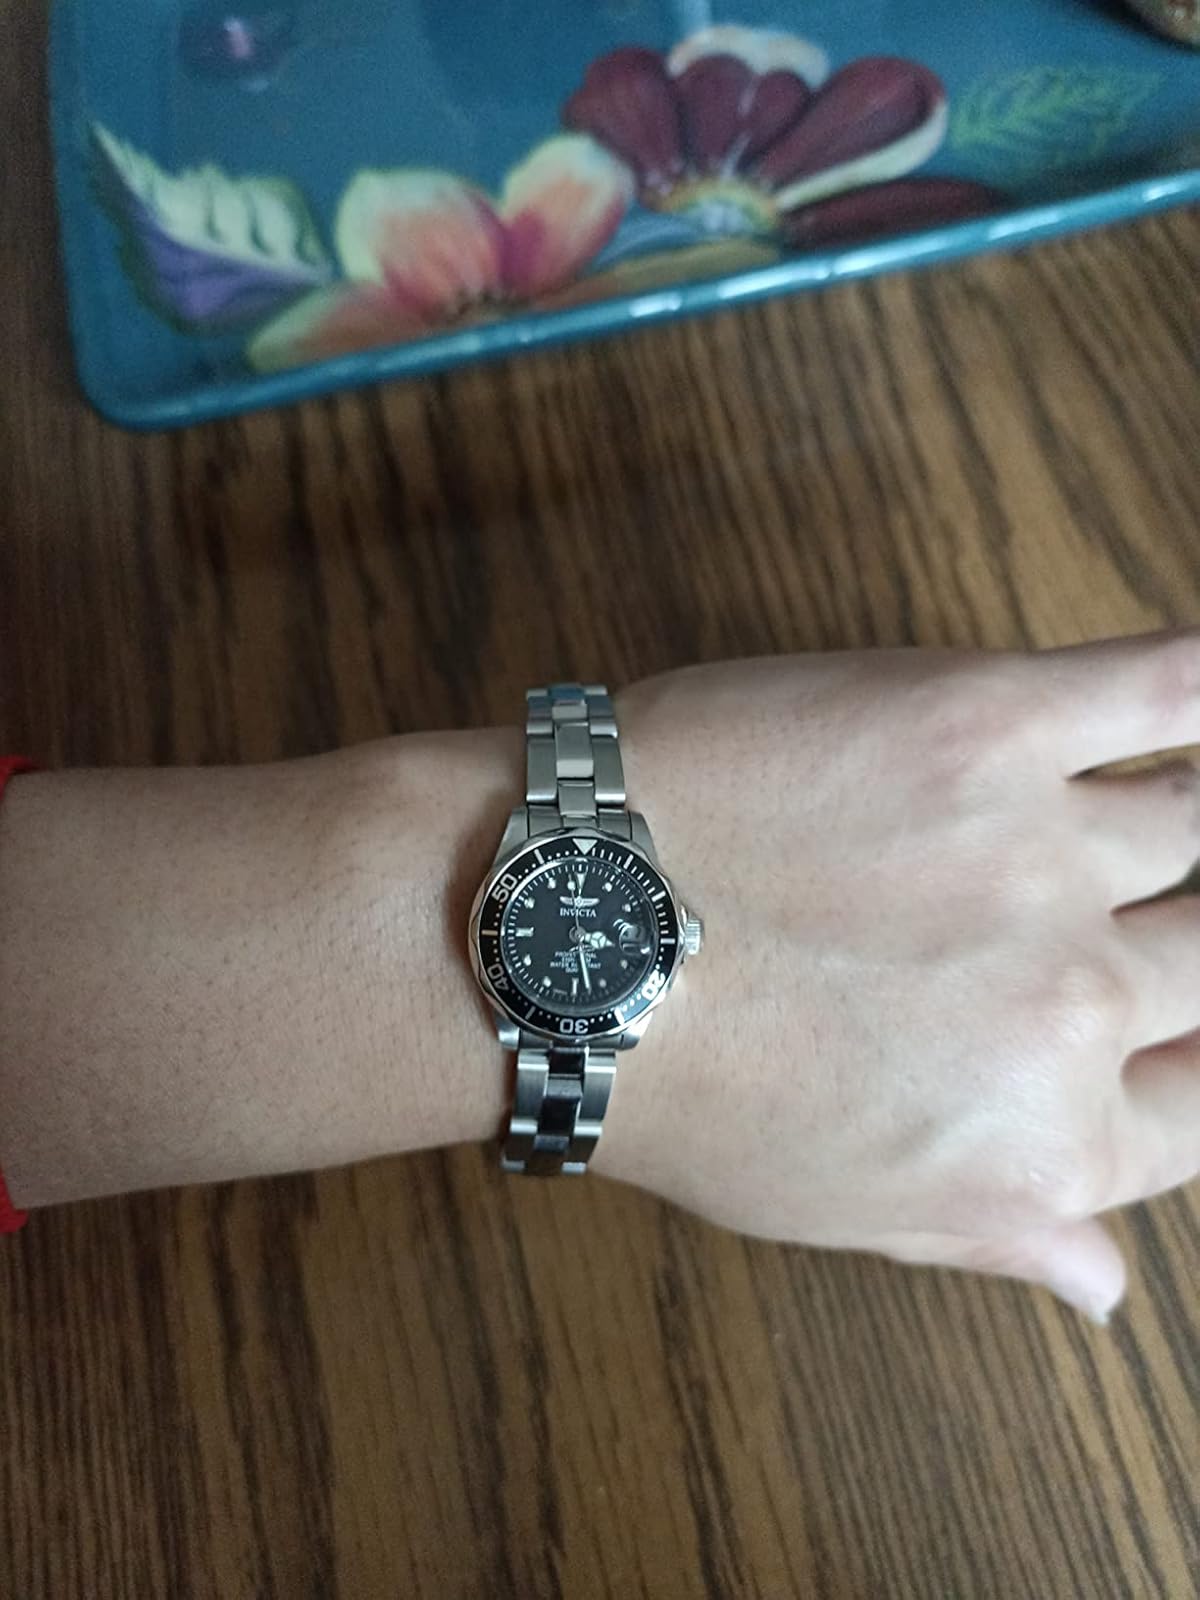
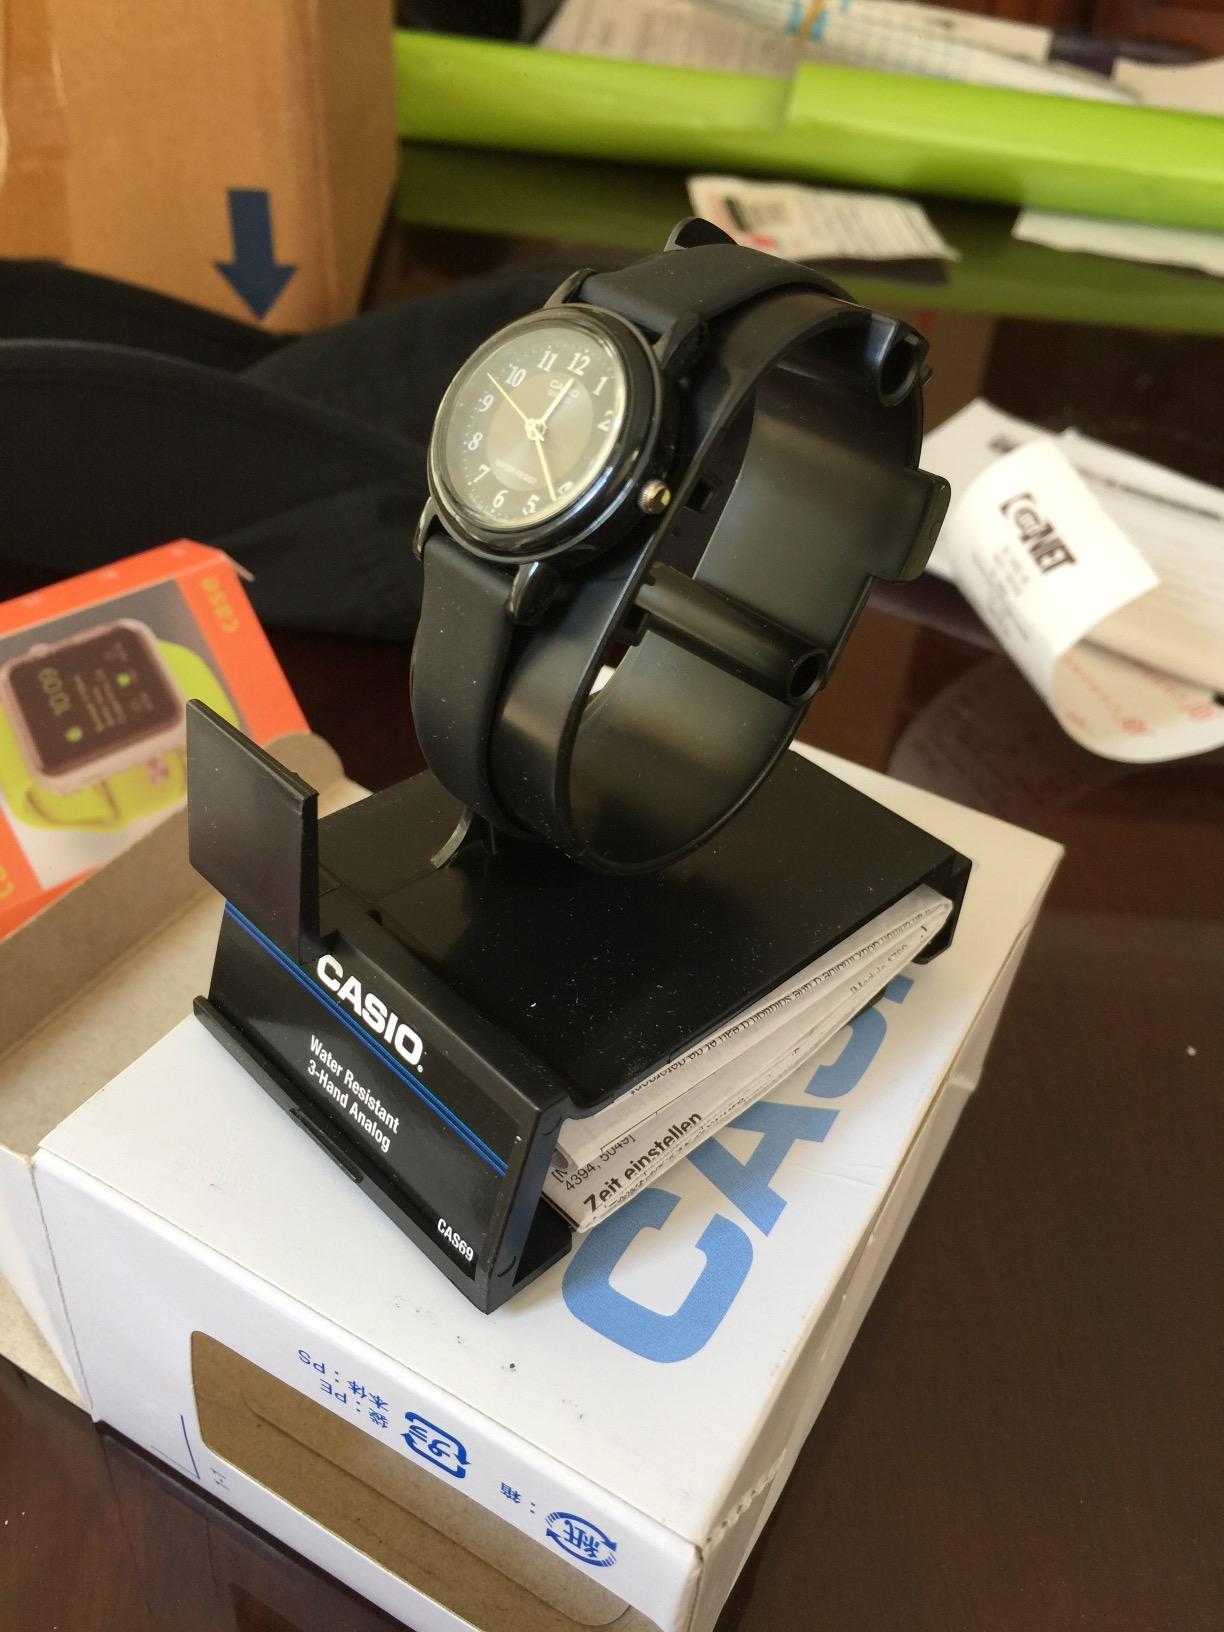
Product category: accessories_watch
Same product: no